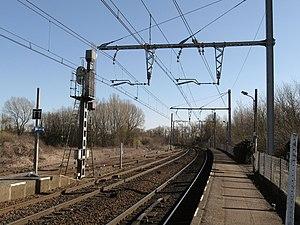
La gare de Vierzon-Forges est une gare ferroviaire française, des lignes des Aubrais - Orléans à Montauban-Ville-Bourbon et de Vierzon à Saincaize, située sur le territoire de la commune de Vierzon, dans le département du Cher, en région Centre-Val-de-Loire.